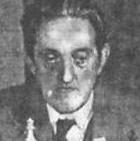
Age: 59